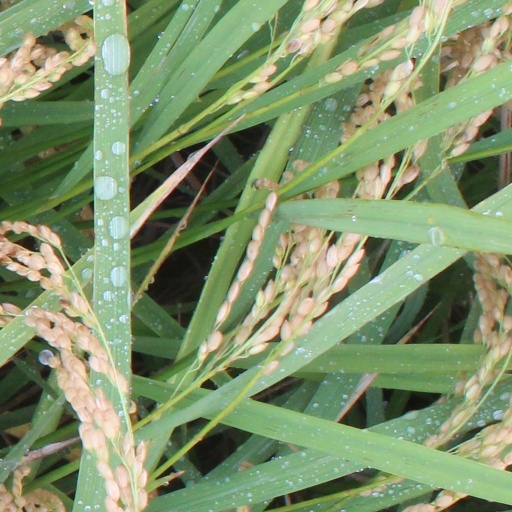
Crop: rice